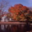
Label: maple_tree